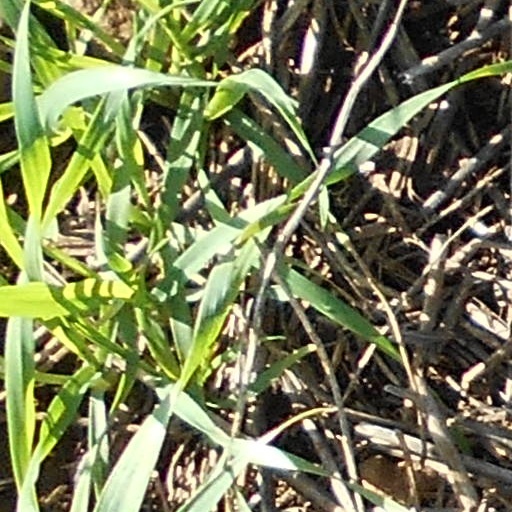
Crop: wheat